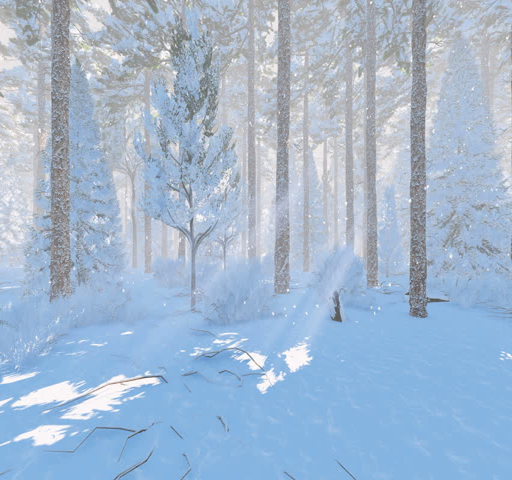
sunny winter day in a snow - covered spruce forest at snowfall .